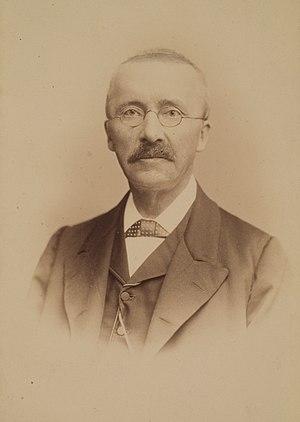
Heinrich Schliemann est un homme d'affaires allemand et un pionnier dans le domaine de l'archéologie, né à Neubukow en grand-duché de Mecklembourg-Schwerin le 6 janvier 1822 et mort à Naples le 26 décembre 1890. Il est connu pour être le découvreur de Troie et de Mycènes.
Le musée de l'université de Tübingen est un établissement muséographique universitaire dont les collections sont installées dans le château Hohentübingen ainsi qu'au sein d'autres bâtiments de Tübingen, ville située dans le Land de Bade-Wurtemberg. Le musée est créé en octobre 2006.